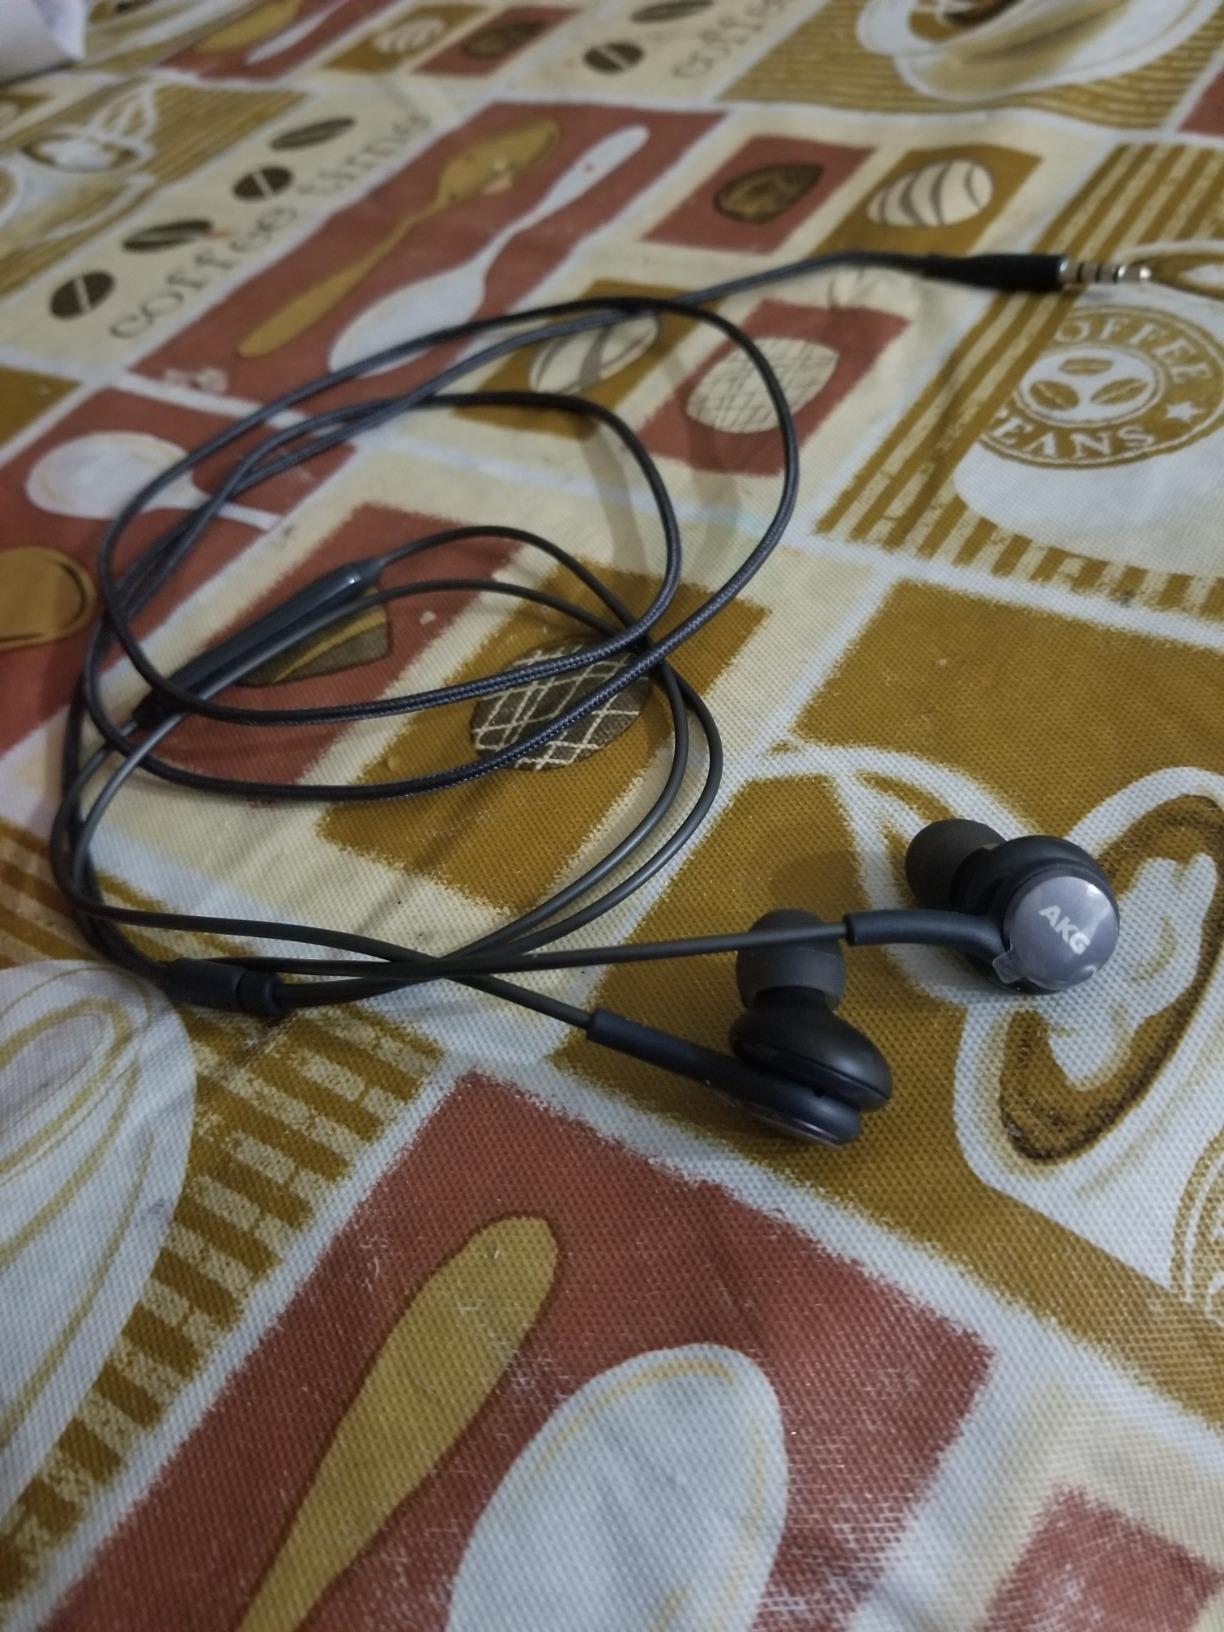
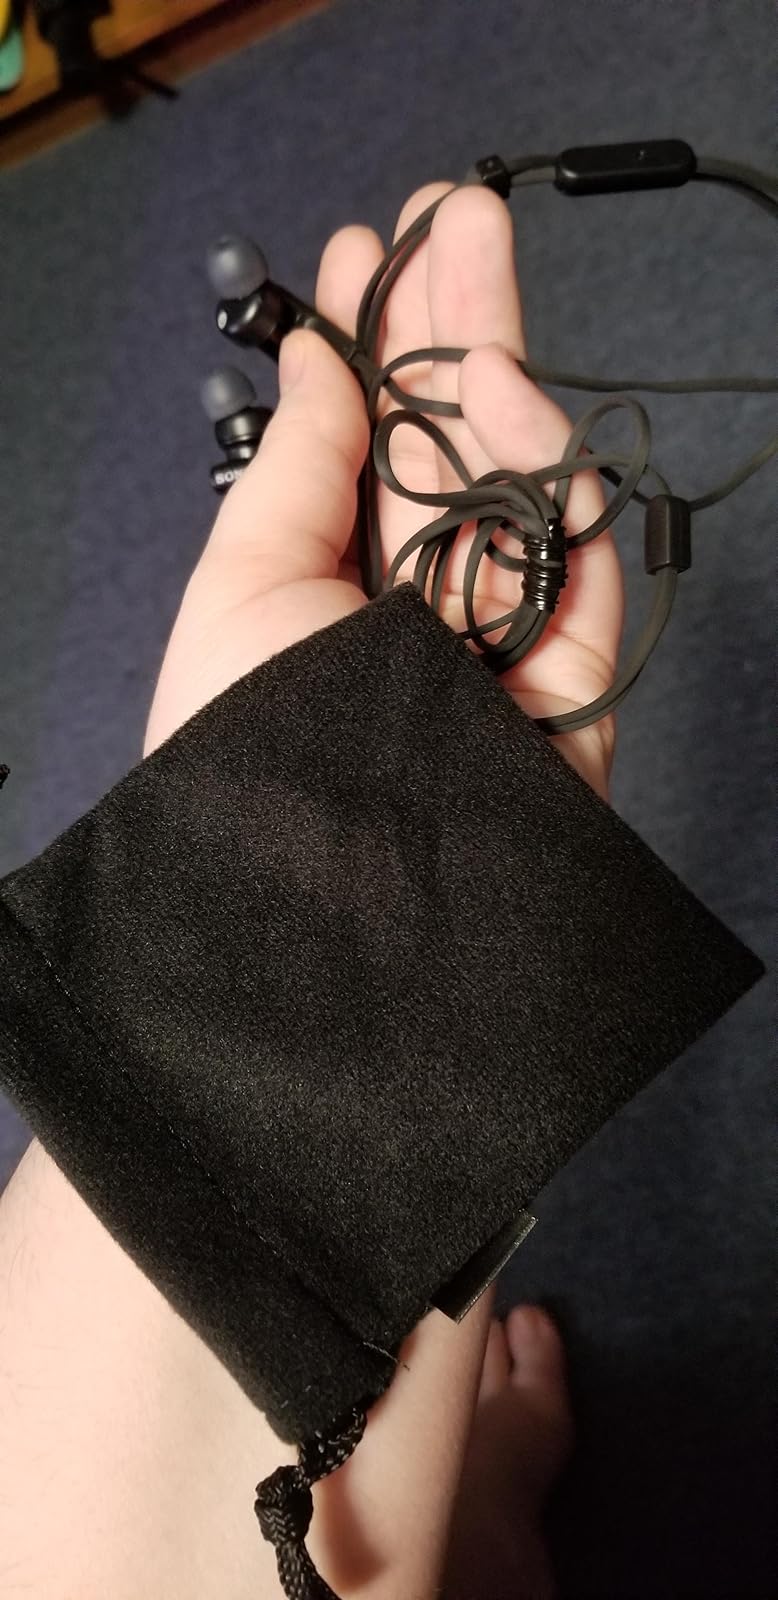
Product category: headphones
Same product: no